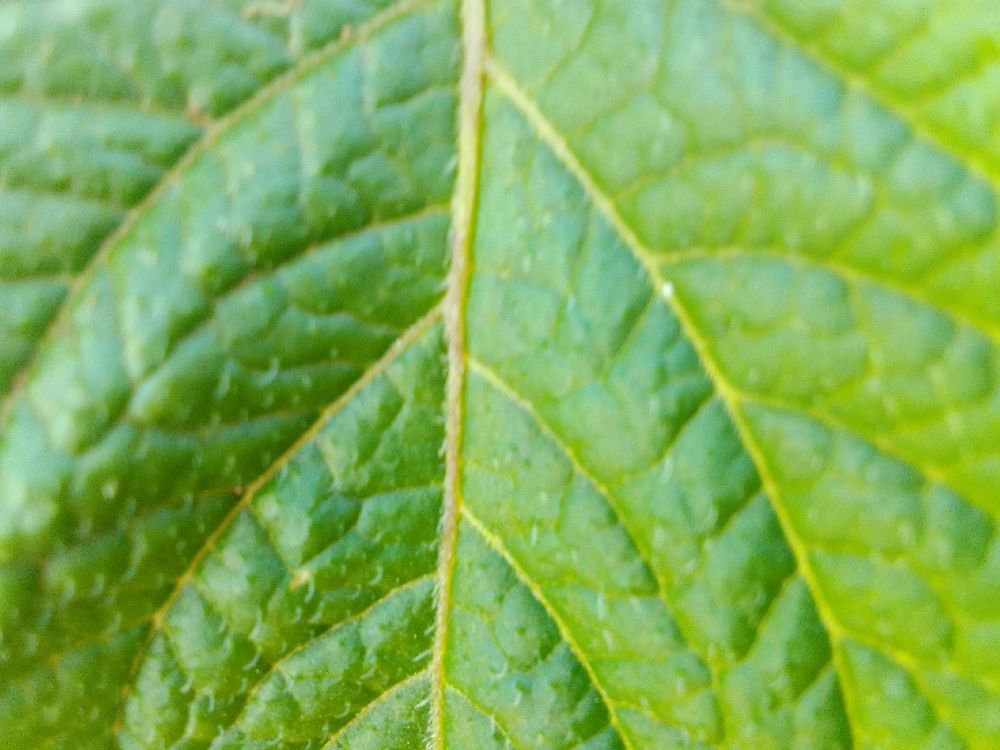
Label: Healthy